Ajmer–Bandra Terminus Express

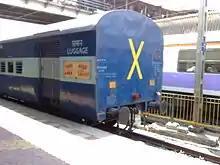
Ajmer–Bandra Terminus Express coach

As the route is now fully electrified, it is hauled by a Vadodara Loco Shed-based WAP-7 electric locomotive on its entire journey.